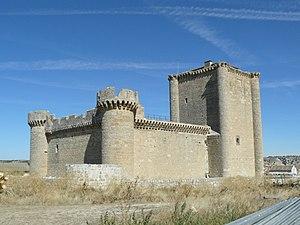
Villafuerte est une commune de la province de Valladolid dans la communauté autonome de Castille-et-León en Espagne.